2020 United States presidential election

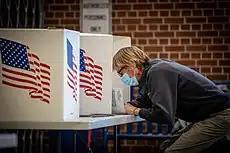
Voters cast ballots at Roosevelt High School in Des Moines, Iowa

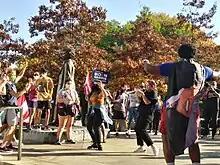
Spontaneous celebration of Trump's loss at Frederick Douglass Circle in New York City on November 7, 2020

In the early hours of November 4, the Associated Press called Florida for Donald Trump at 12:35a.m. EST, putting him at 164 electoral votes. By 1:06a.m. EST, they called Texas for Trump, putting him at 202 electoral votes, compared to Joe Biden's 224. Arizona and Maine were called for Biden at 2:51a.m. and 3:06a.m. EST, respectively. At 1:24p.m. EST that afternoon, the Associated Press called Maine's 2nd Congressional District for Trump, giving him 203 electoral votes. Then, Biden won Wisconsin and Michigan, at 2:16p.m. and 3:58p.m. EST, respectively, bringing him to 264 electoral votes, just 6 short of the presidency. On the morning of November 7 at approximately 11:25a.m. EST, roughly three and a half days after polls had closed, ABC News, NBC News, CBS News, the Associated Press, CNN, and Fox News all called the election and Pennsylvania's 20 electoral votes for Biden, based on projections of votes in Pennsylvania showing him leading outside of the recount threshold (0.5% in that state), placing him at 284 electoral votes. That evening, Biden and Harris gave victory speeches in Wilmington, Delaware.